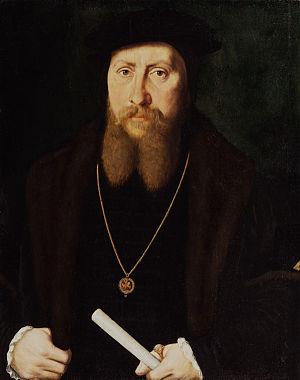
La circonscription de Lichfield est une circonscription située dans le Staffordshire, représentée dans la Chambre des Communes du Parlement britannique depuis 1997 par Michael Fabricant du Parti conservateur.